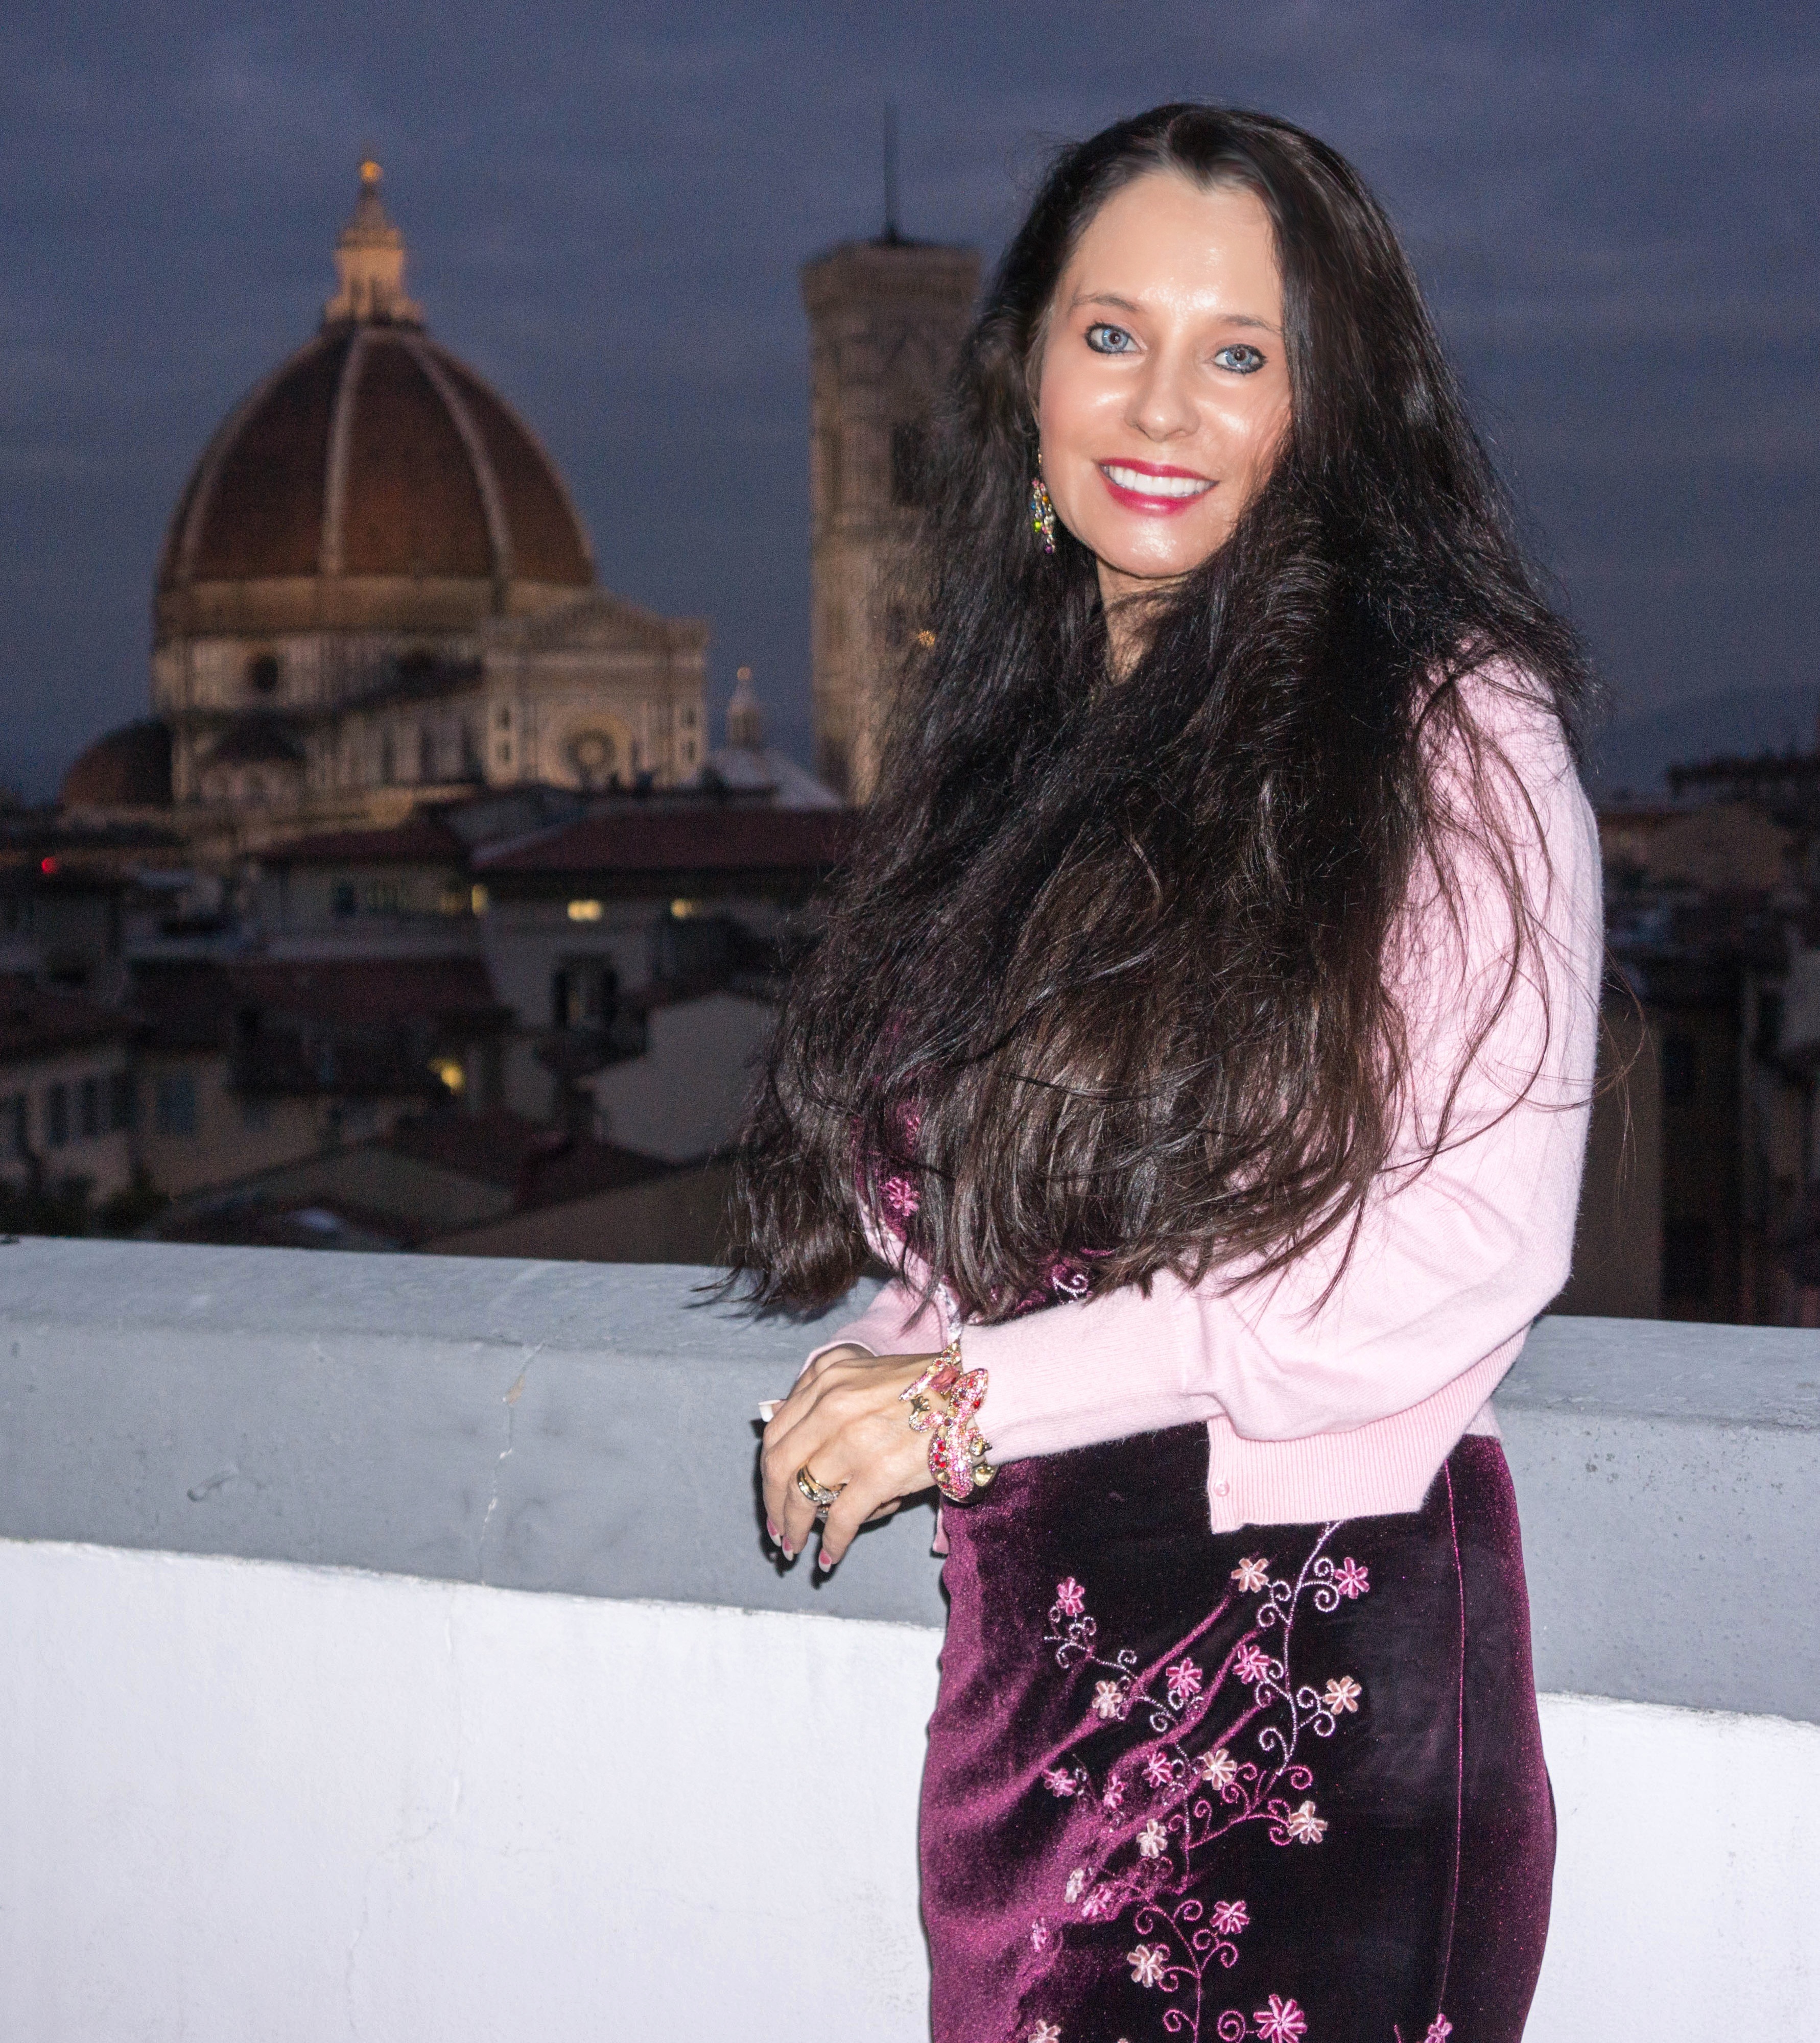
person, winter, people, girl, woman, hair, white, leather, night, fur, model, spring, italy, fashion, clothing, lady, jacket, smiling, textile, dress, happy, beauty, florence, abdomen, photo shoot, skyline duomo